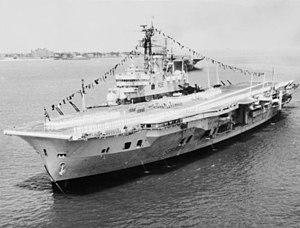
Le HMS Ark Royal est un porte-avions de classe Audacious qui fut en service dans la Royal Navy de 1955 à 1979. Classé comme porte-avions lourd lors de sa conception, il fut par la suite considéré comme porte-avions moyen, en comparaison avec les grands porte-avions de l'US Navy.